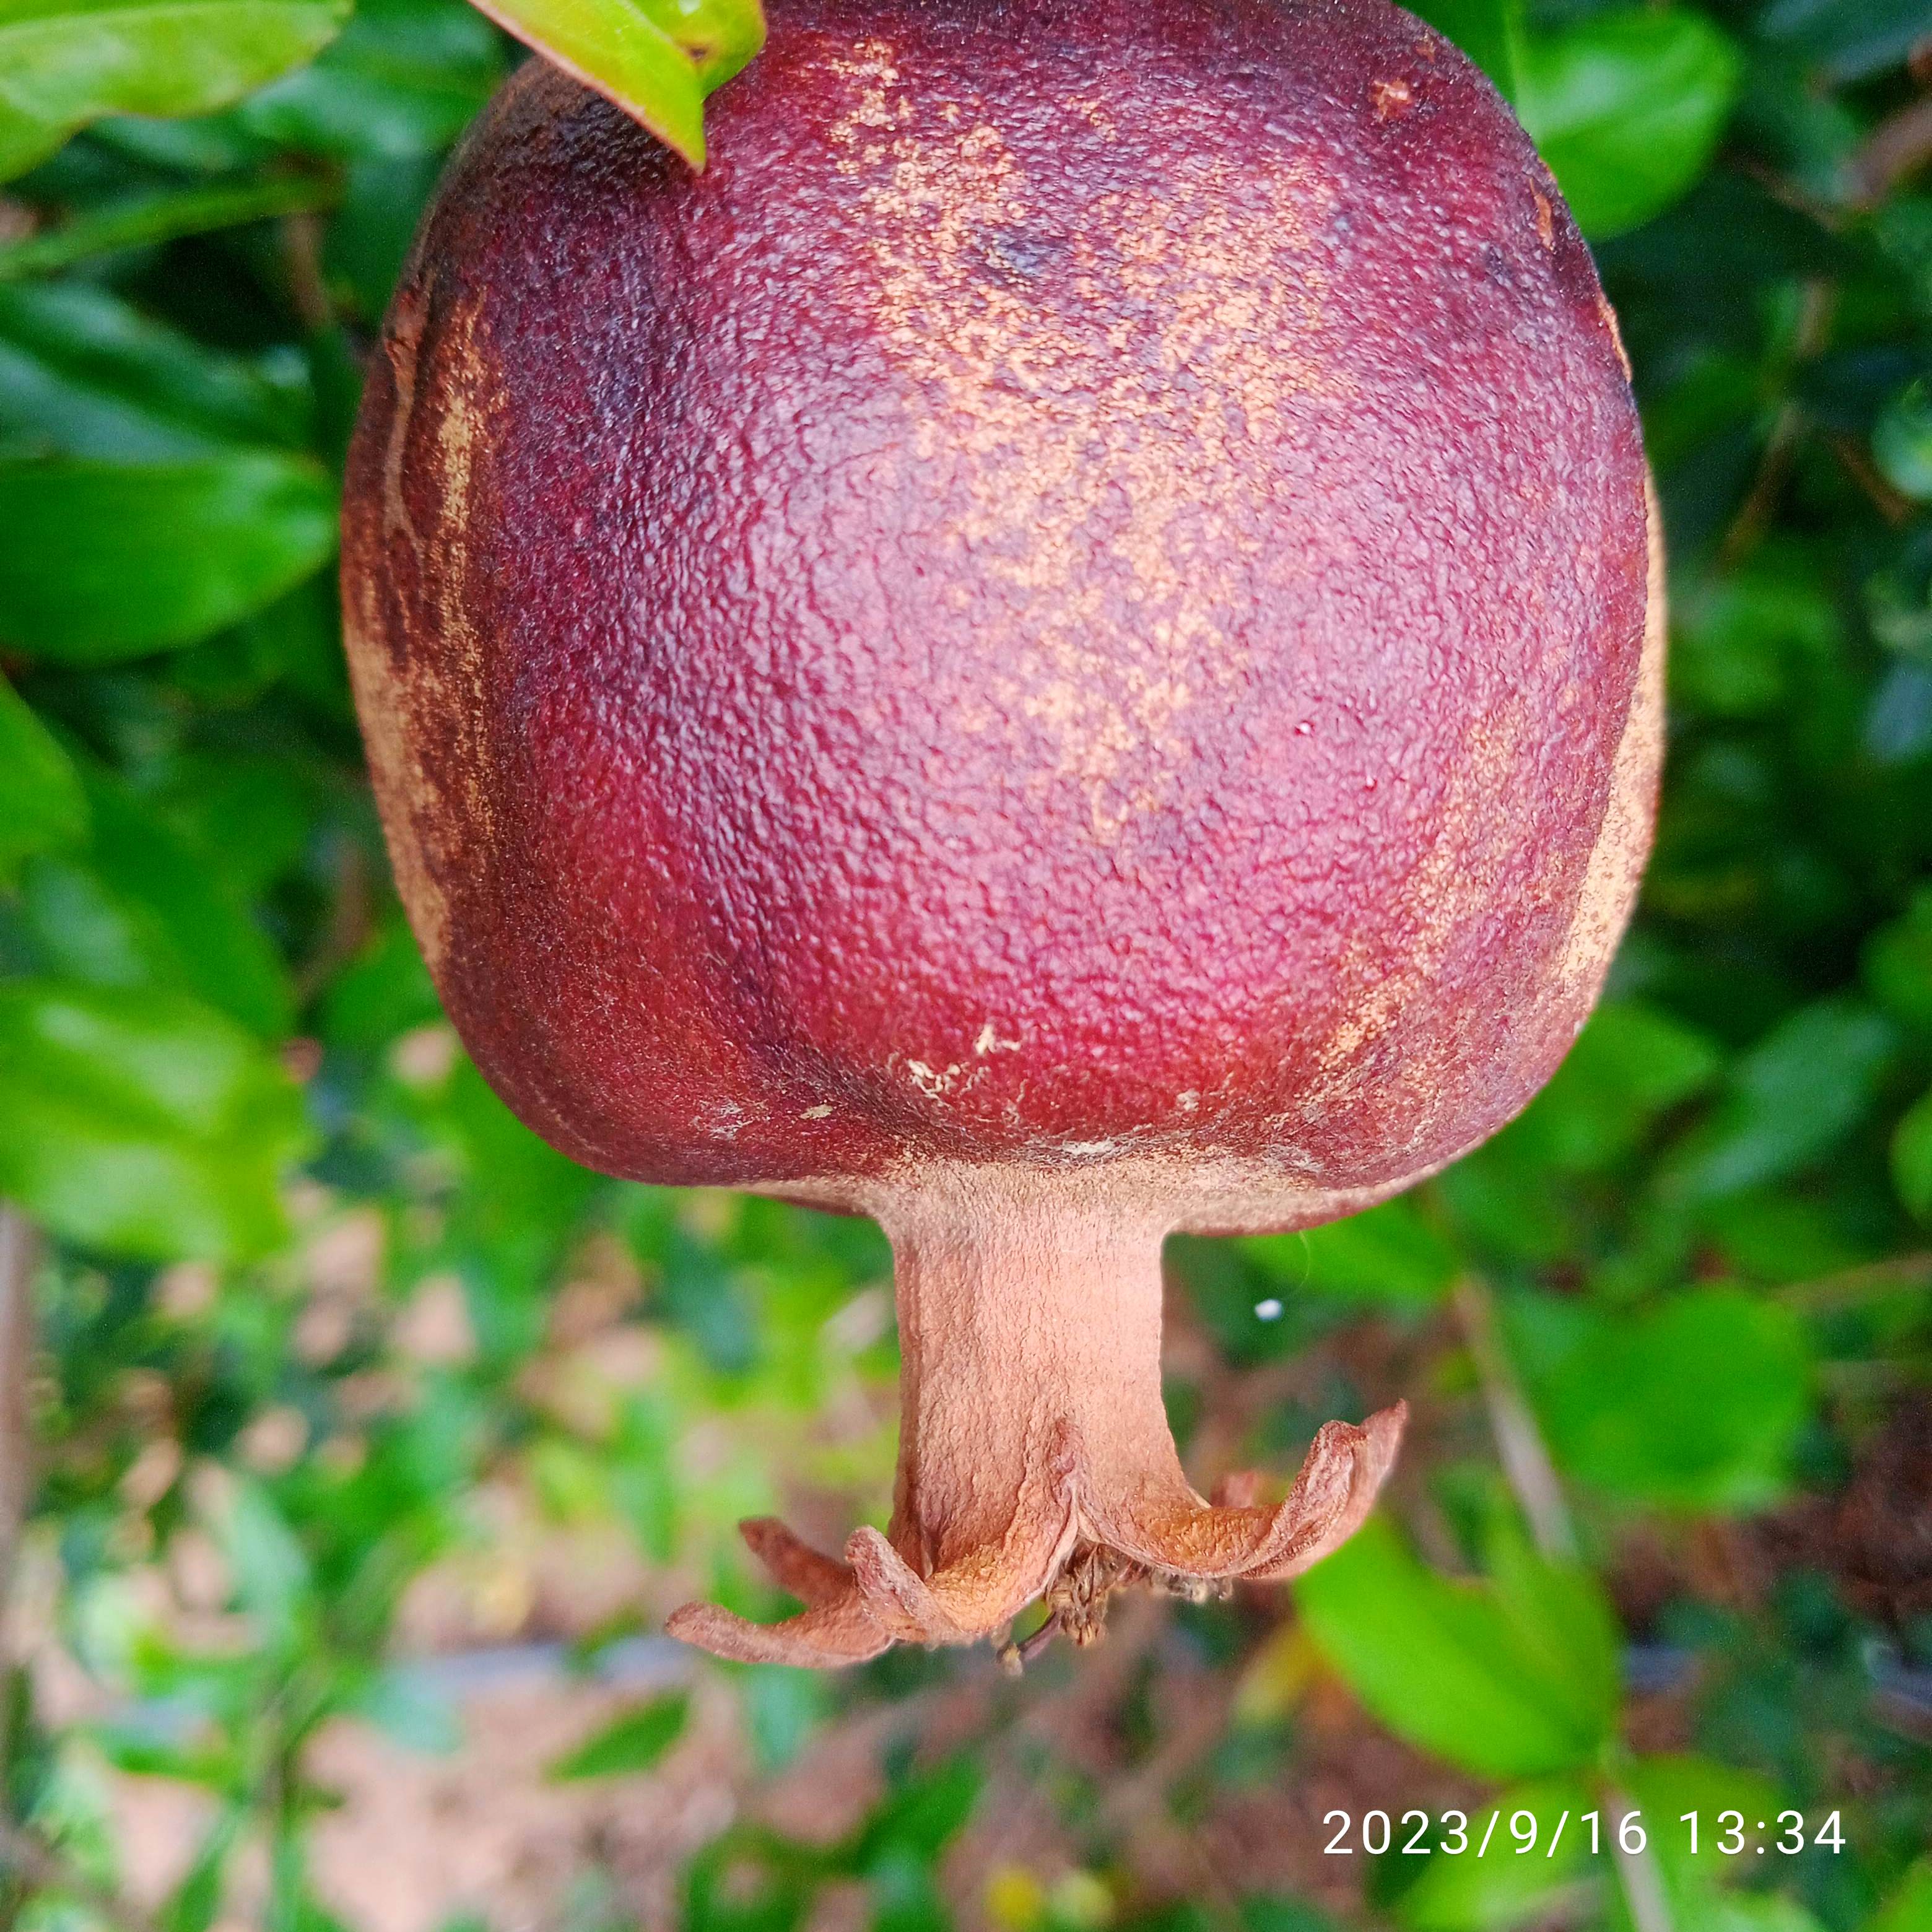
Label: Alternaria